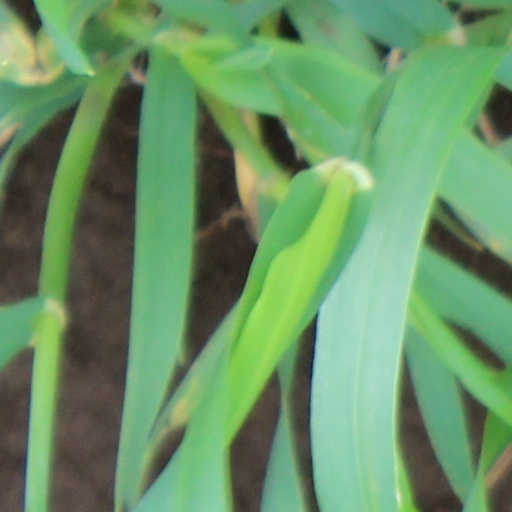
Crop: wheat